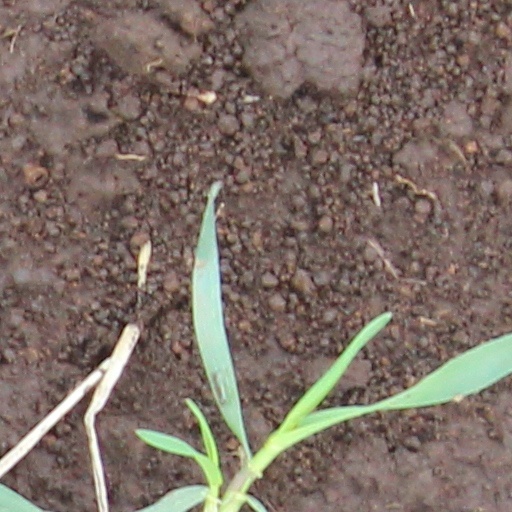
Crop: wheat